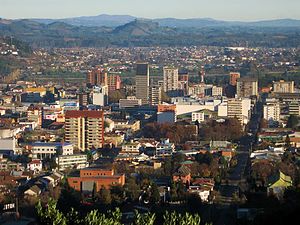
Temuco
"Temuco er hovedstad for regionen Araucanía og for provinsen Cautín i Chile. Byens navn stammer fra det oprindelige folks sprog, mapudungun, og det betyder ""temu vand"". Temu er navnet på et træ, som bliver brugt af mapuchefolket som medicin. Byen ligger 670 km syd for Santiago, og på grund af beliggenheden i et større søområde med mange attraktioner, bruges den som udgangspunkt for mange turistudflugter.